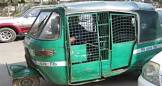
Vehicle type: Auto Rickshaws